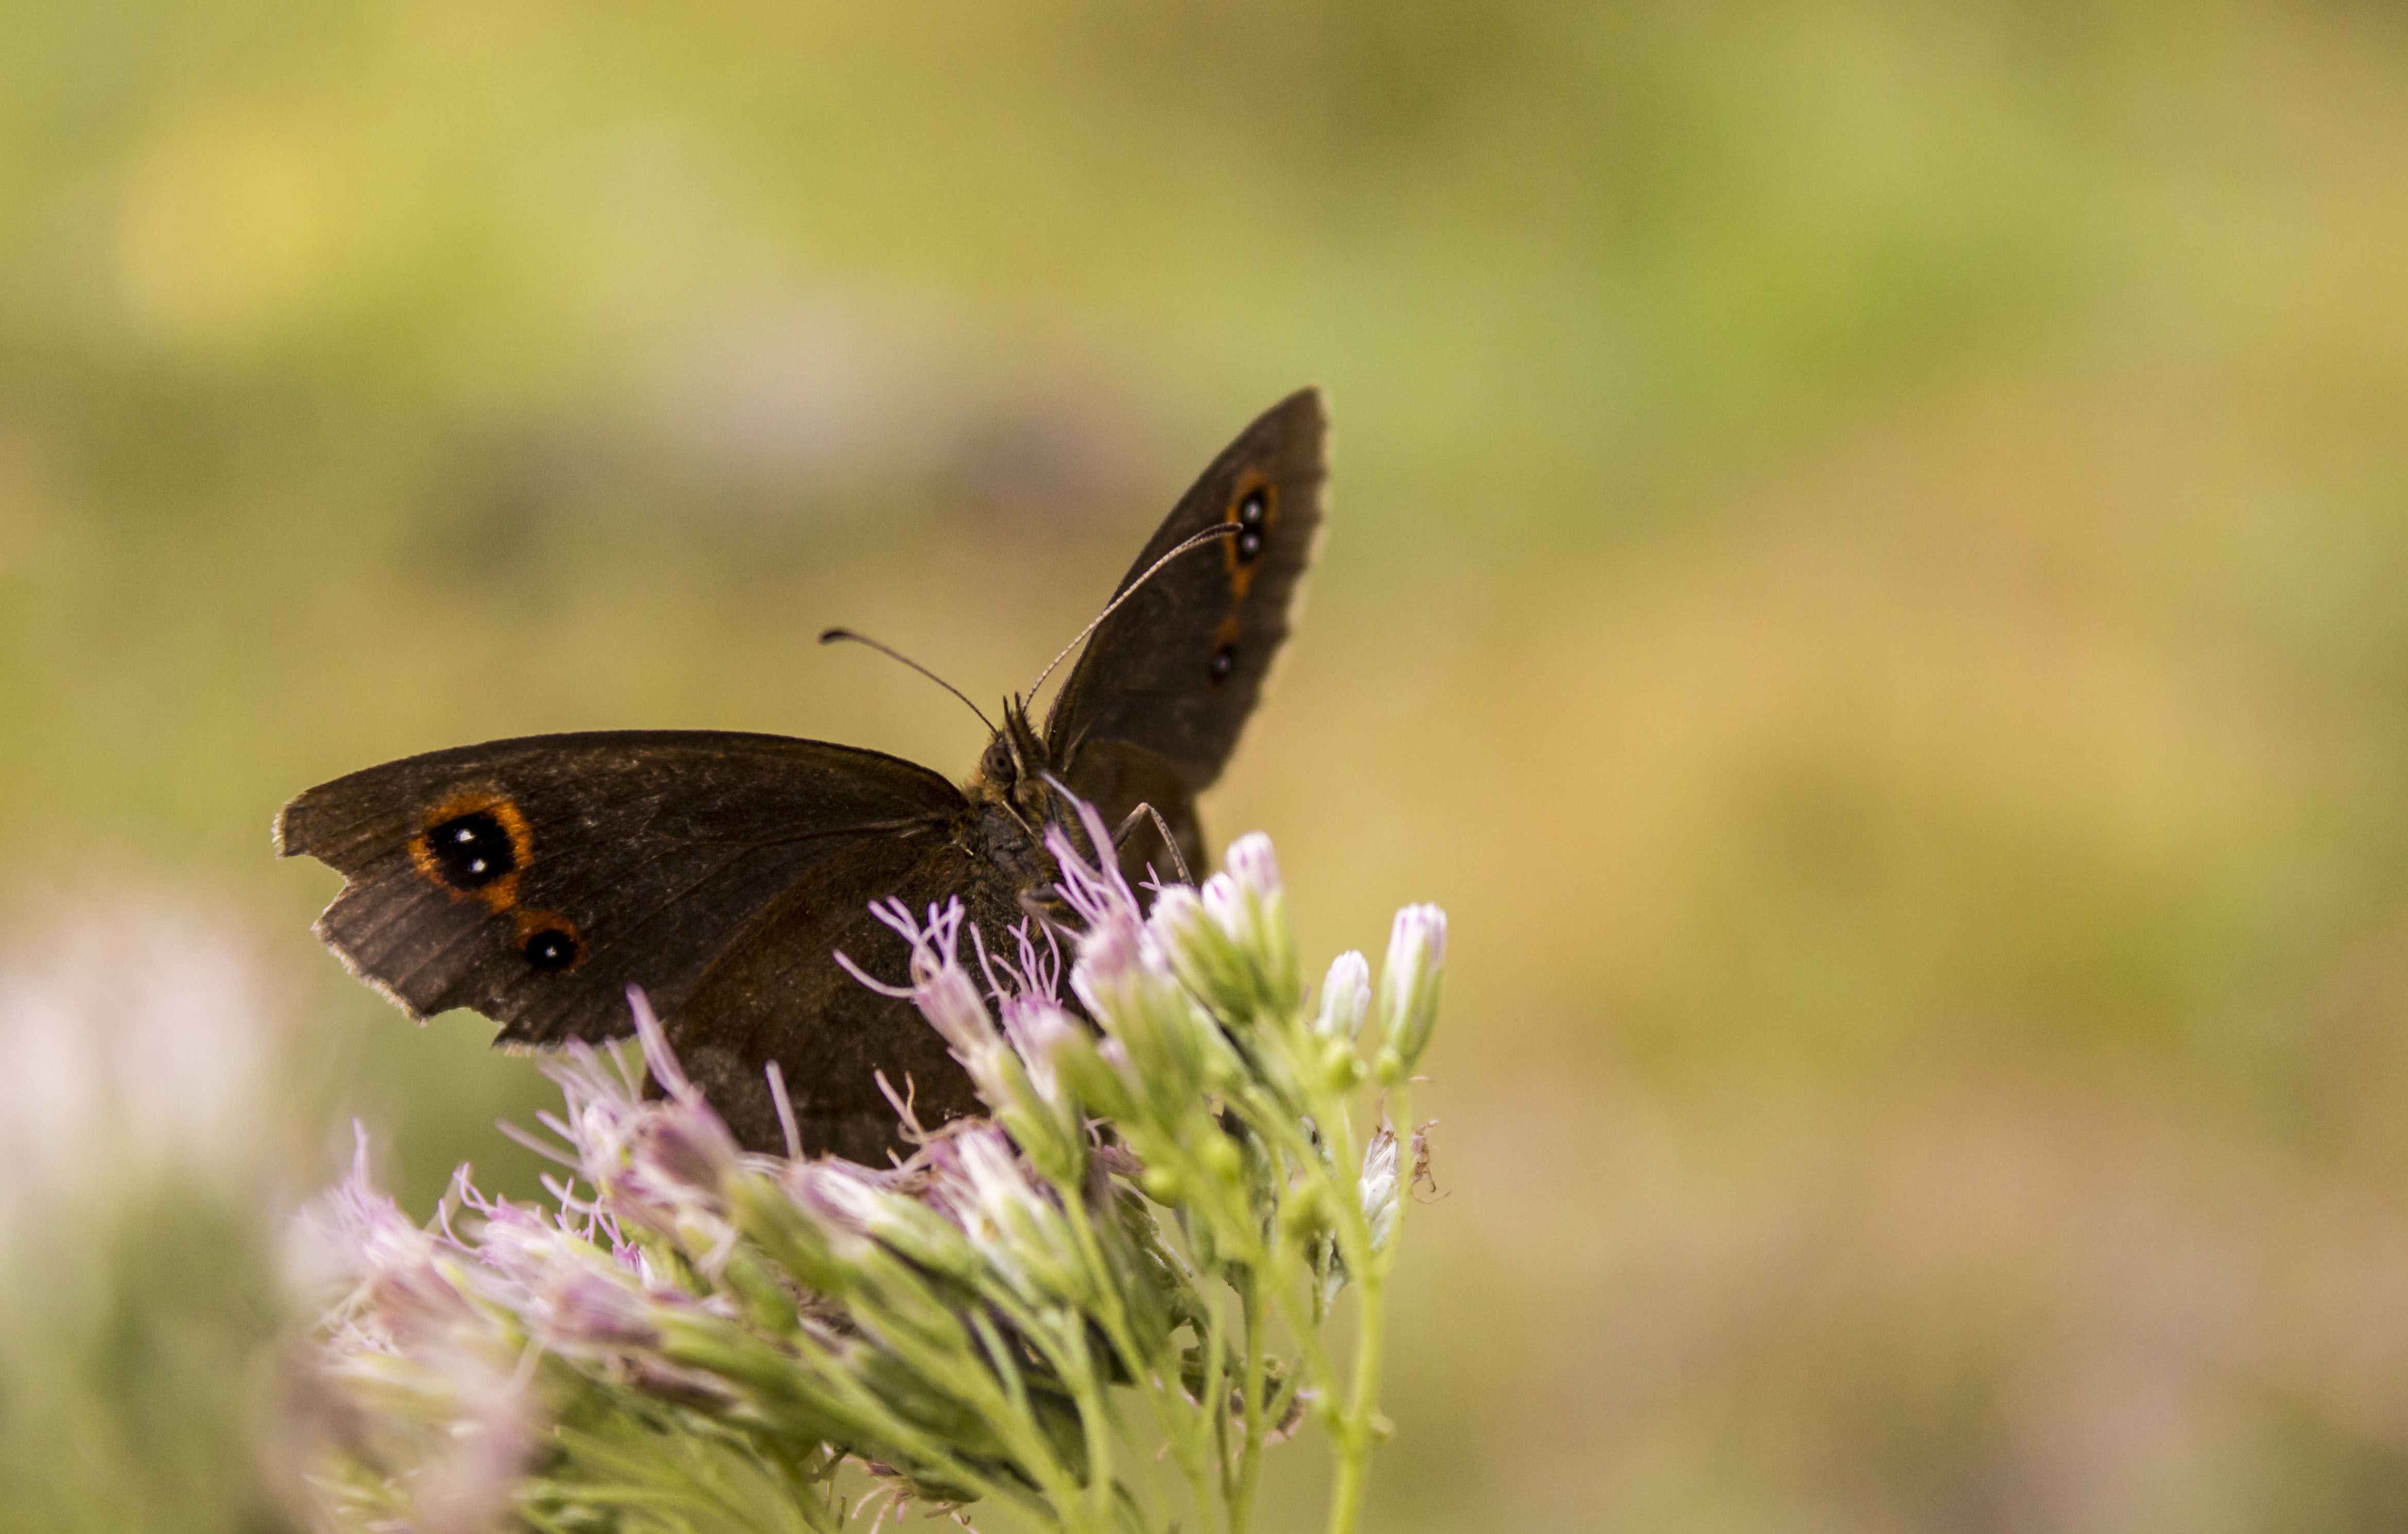
nature, grass, mountain, meadow, prairie, flower, wildlife, insect, butterfly, fauna, invertebrate, close up, animals, nectar, macro photography, arthropod, pollinator, moths and butterflies, lycaenid